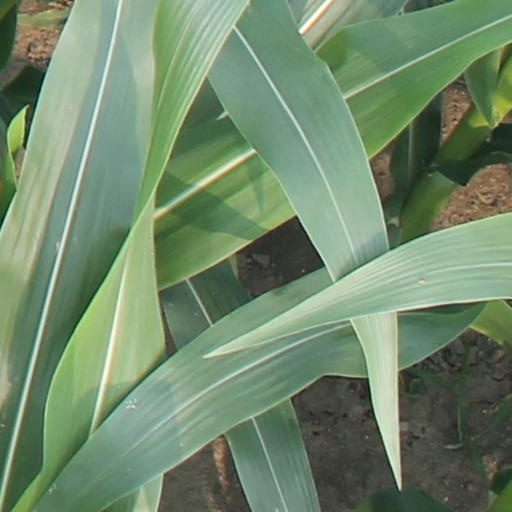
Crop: maize; corn